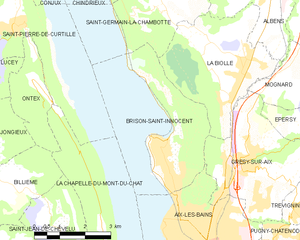
Carte des communes françaises